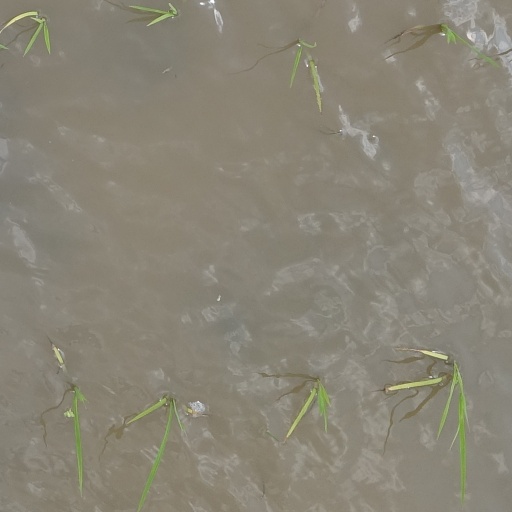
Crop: rice